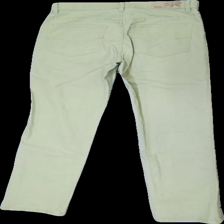
View: back
Type: Trousers
Category: Ladies
Brand: Flash
Colors: Green
Material: 93% cott, 7% cont?
Cut: Regular
Size: 38
Trend: Denim
Price range: 100-150
Recommended usage: Reuse
Description: Green jeans from Flash, size 38. Good condition.